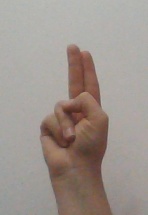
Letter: taa